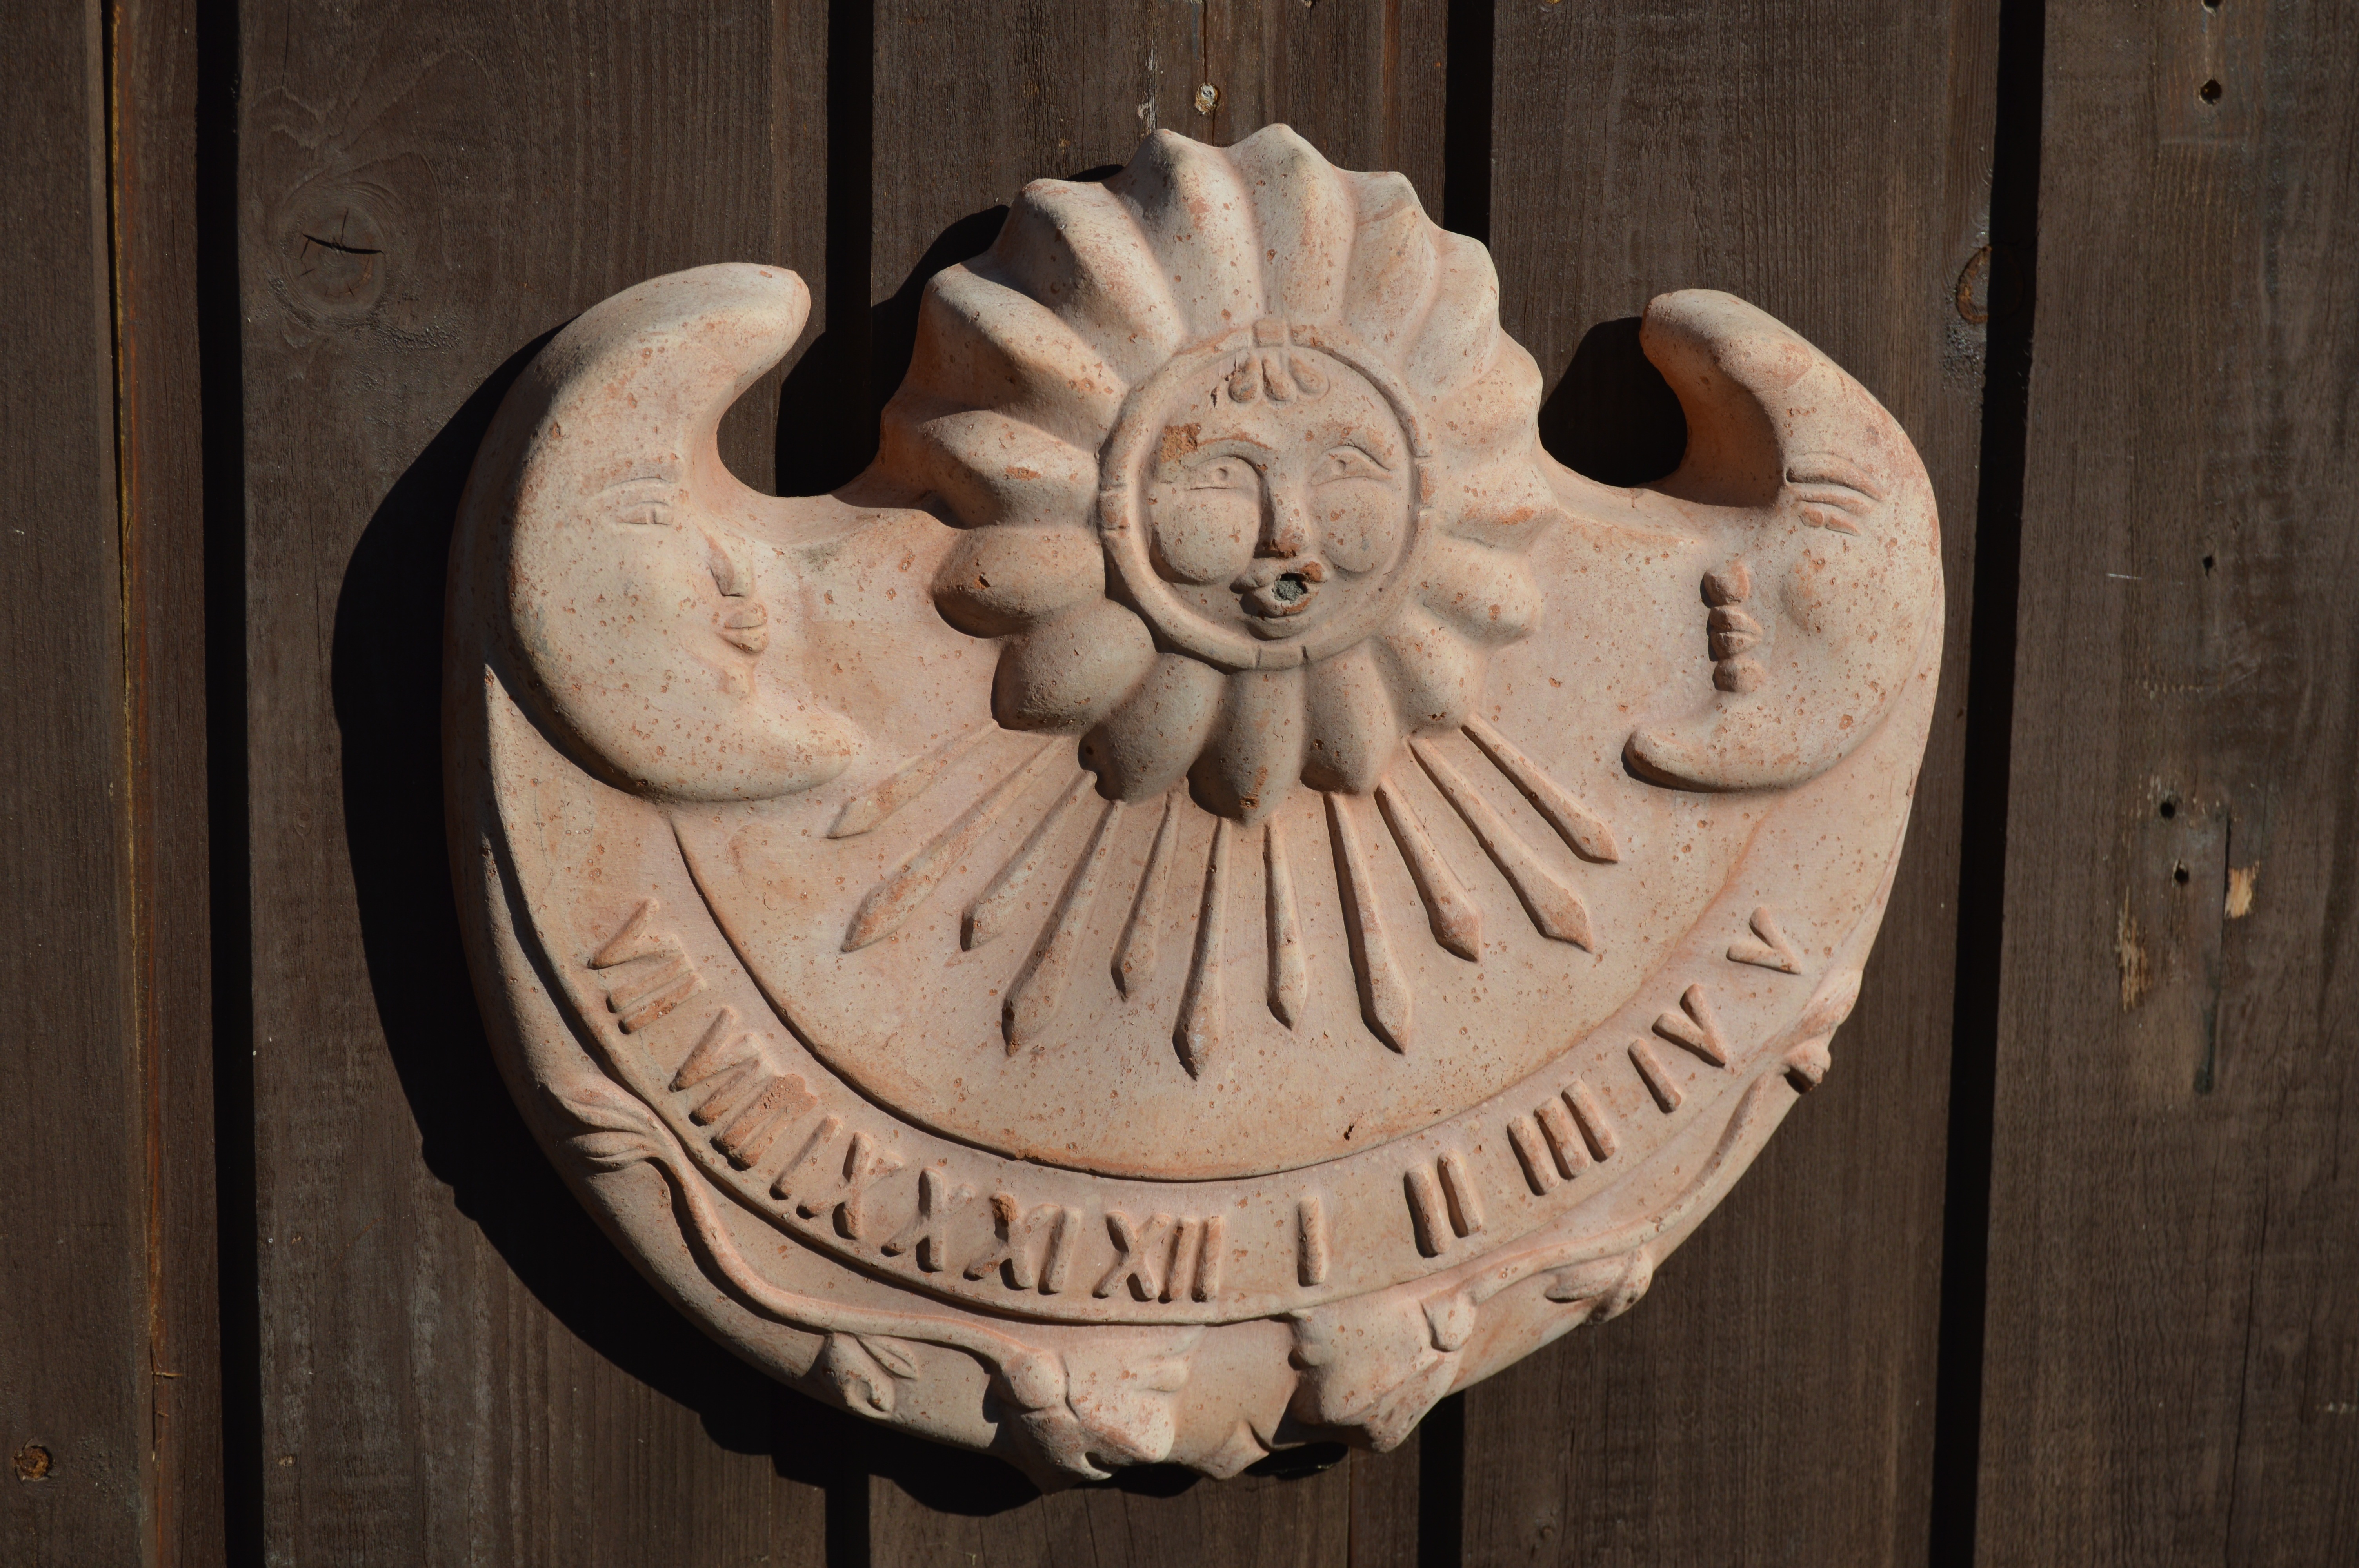
wood, sun, time, sculpture, art, carving, relief, sundial, stone carving, ancient history